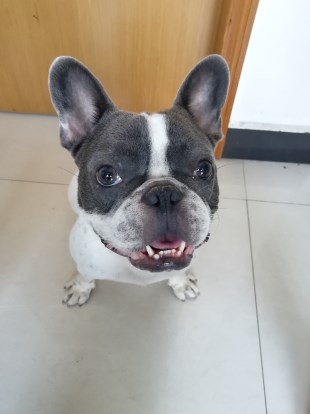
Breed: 1121-n000002-French_bulldog